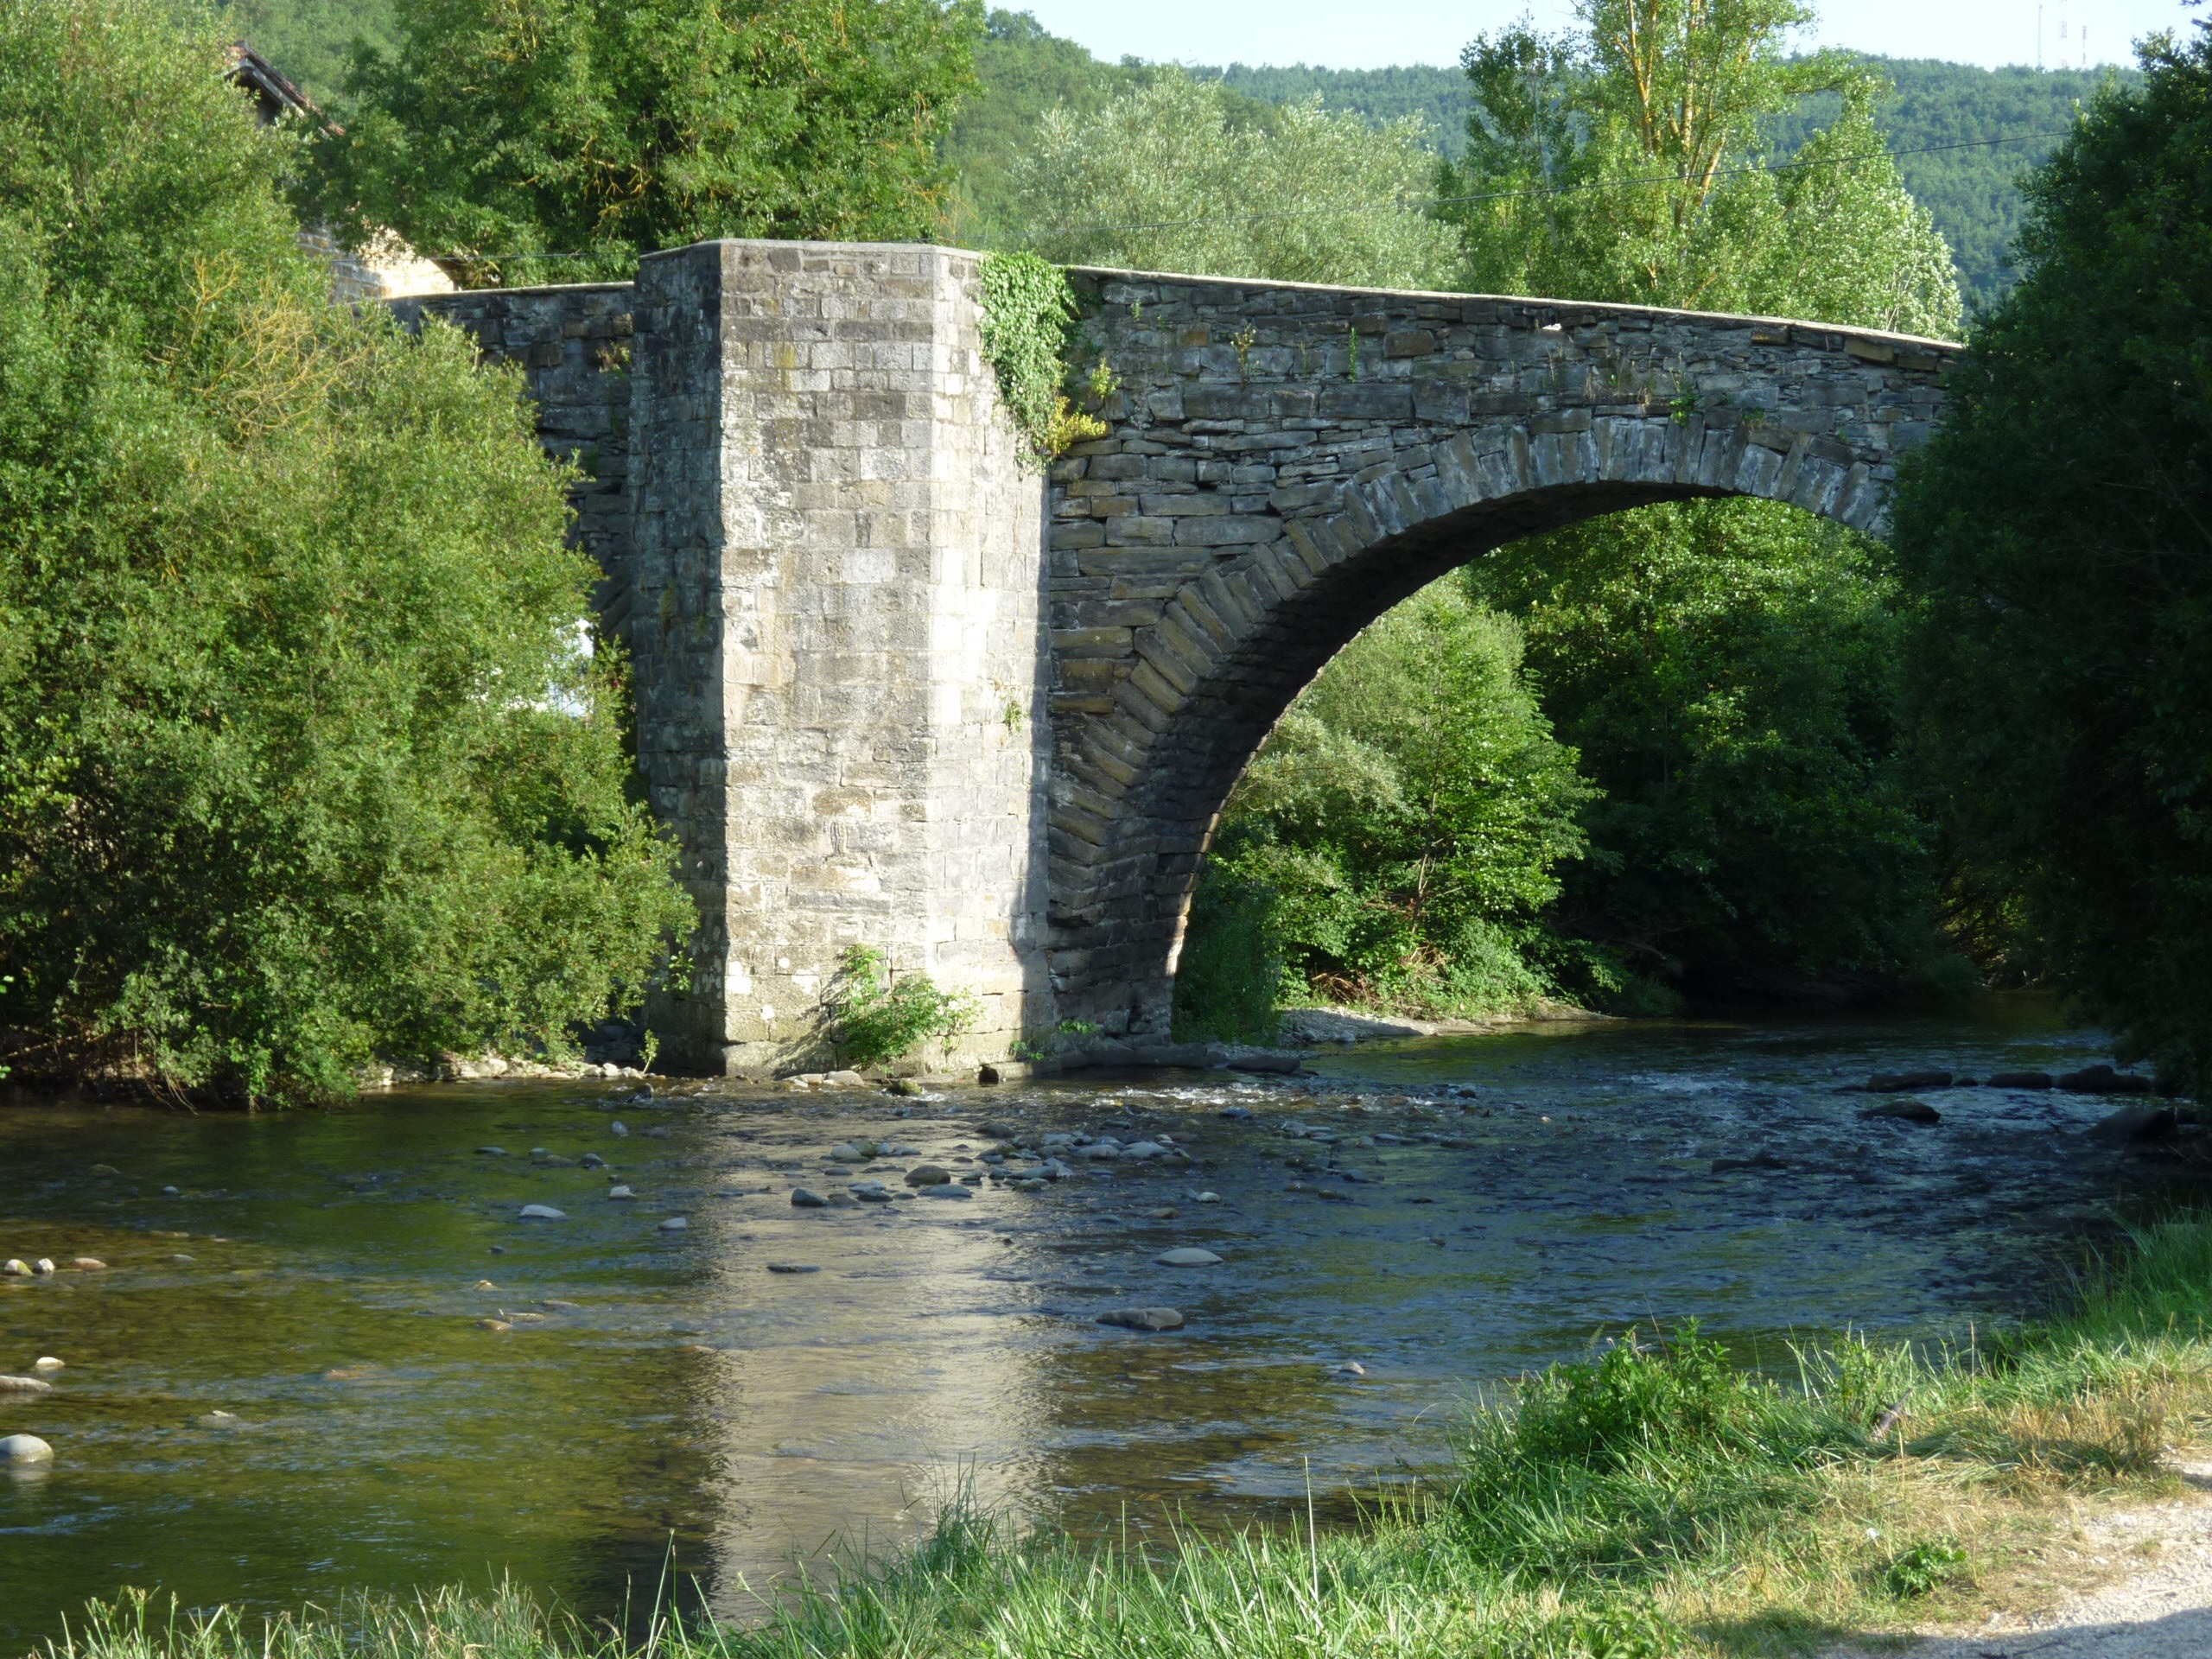
landscape, bridge, river, canal, stream, reservoir, waterway, watercourse, atmospheric, arch bridge, devil's bridge, nonbuilding structure